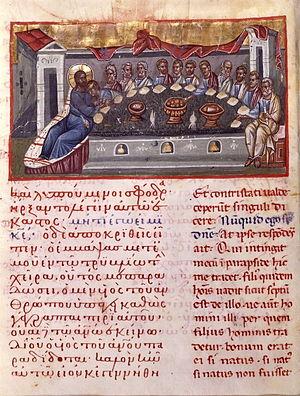
L'enluminure byzantine désigne l'art de décorer les livres pendant la période de l'Empire byzantin sur le territoire de ce dernier ainsi que dans les territoires limitrophes. Héritier de l'enluminure antique, elle se développe et évolue au gré des événements politiques et religieux qui agitent l'empire entre le Vᵉ et le XVᵉ siècle. Elle influence directement l'enluminure d'Europe occidentale, mais aussi la miniature ottomane et celle de son environnement culturel : slave, arménienne, géorgienne, copte.
Le Tétraévangile illustré gréco-latin est un manuscrit enluminé byzantin contenant les quatre évangiles, exécuté à Constantinople dans la seconde moitié du XIIIᵉ siècle. Il fait partie des rares manuscrits réalisé pendant la période de l'Empire latin de Constantinople et l'occupation de la ville par les Croisés. Il est actuellement conservé à la Bibliothèque nationale de France.
L'art dans l'empire byzantin lors de l'intermède latin connaît un immense recul, dû aux pillages de la capitale par les croisés.